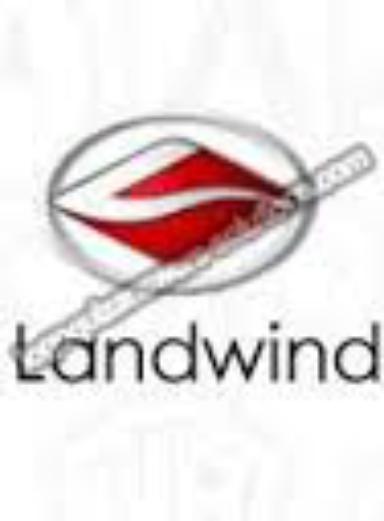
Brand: Landwind-1
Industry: Transportation